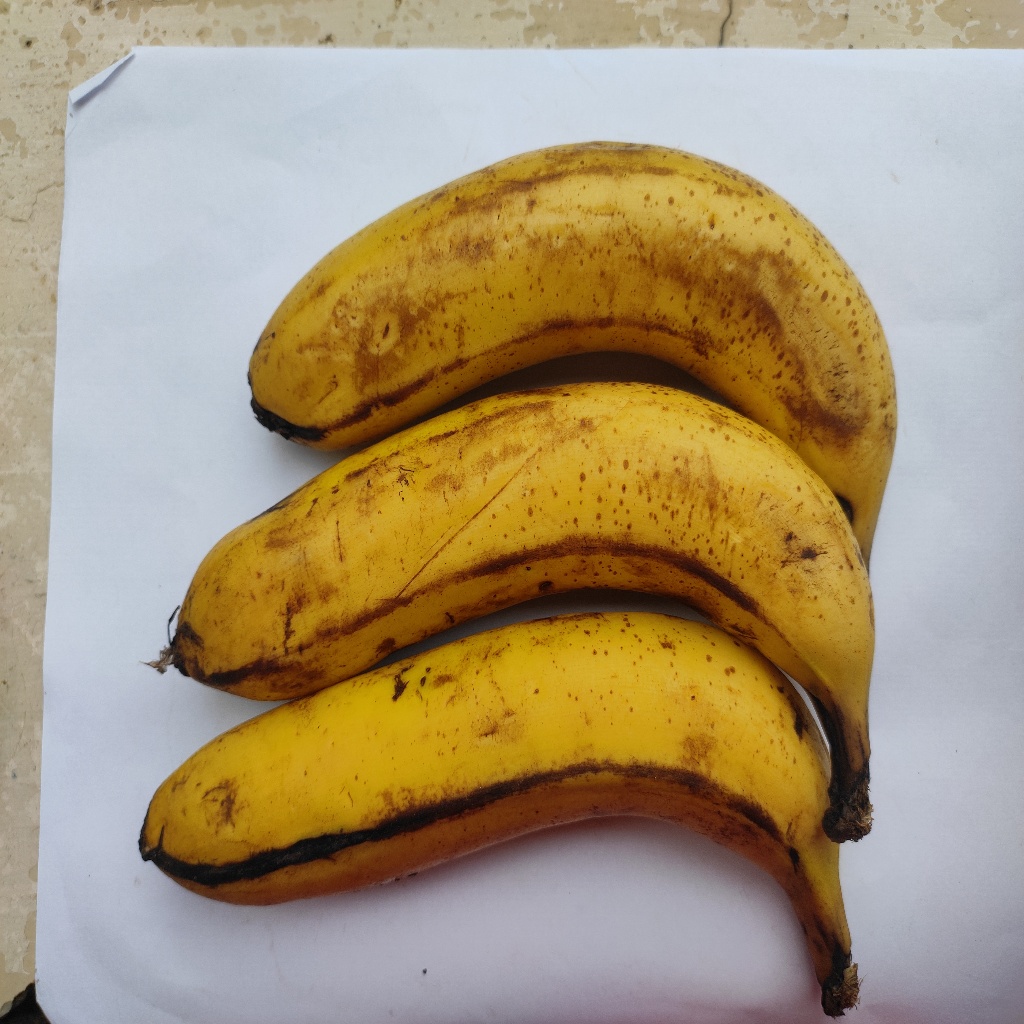
Crop: banana
Quality class: Class_B